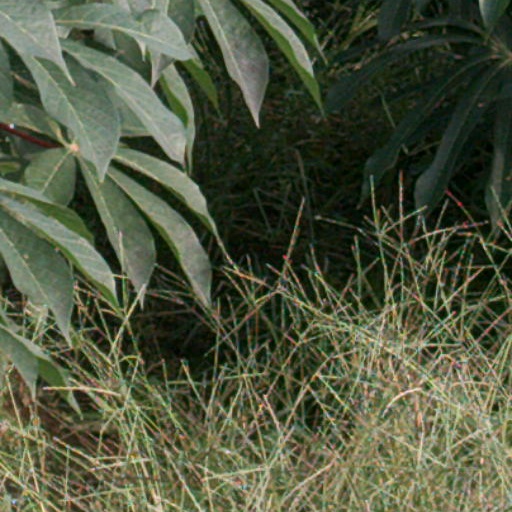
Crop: cassava